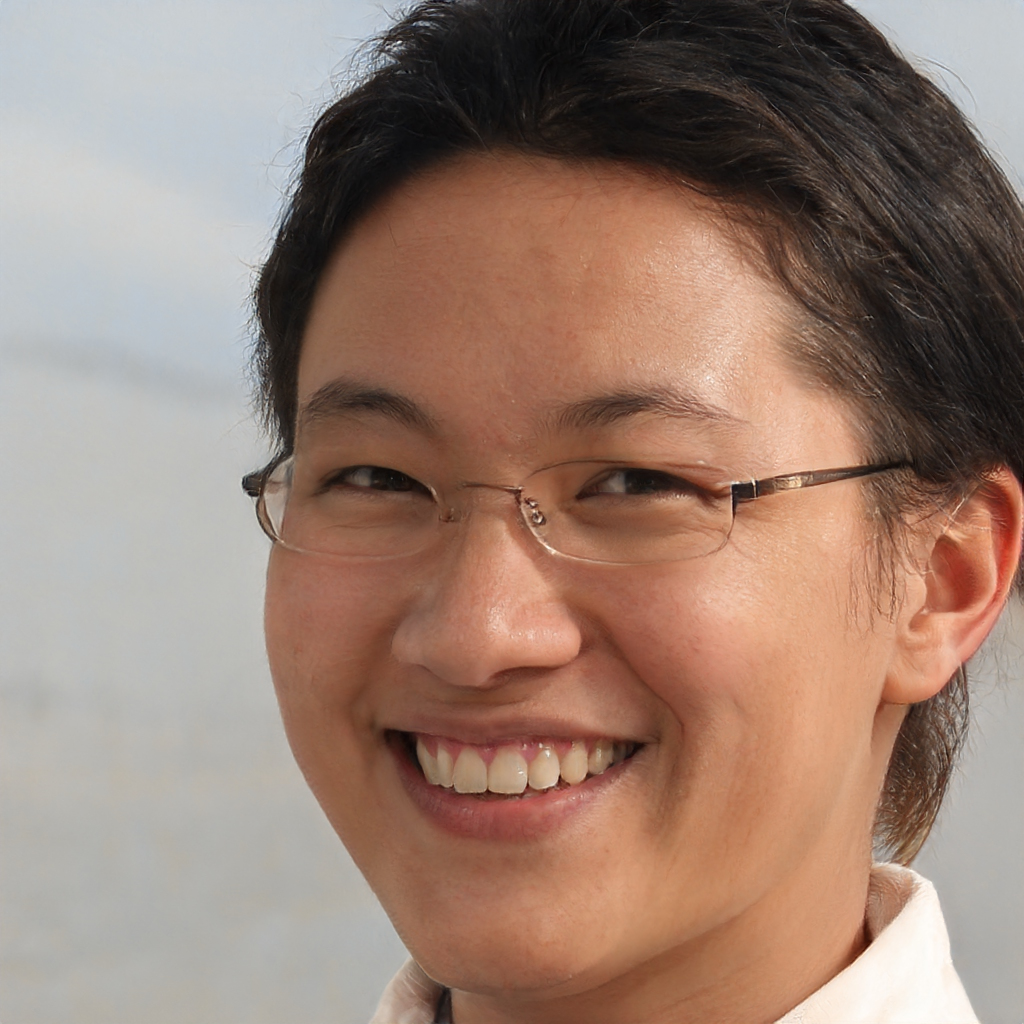
Gender: Male